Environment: real
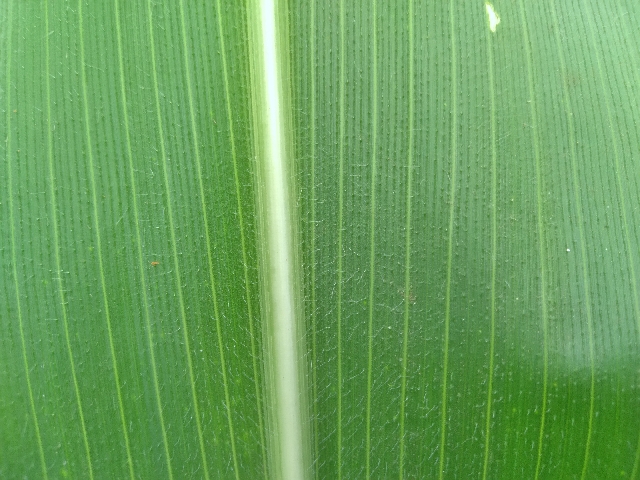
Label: healthy